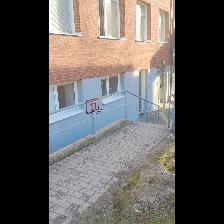
Label: NonHuman